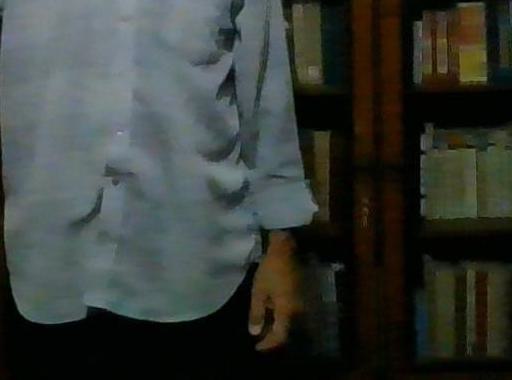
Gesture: no_gesture